Ōitai Station

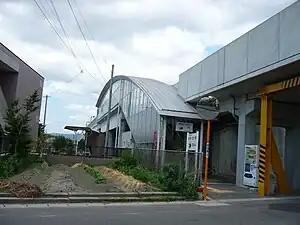
Ōitai Station in 2007

is a passenger railway station located in the city of Ogōri, Fukuoka Prefecture, Japan. It is operated by the Amagi Railway, a third sector public-private partnership corporation.